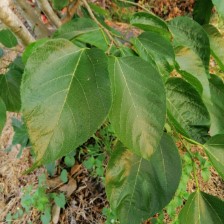
Variety: TaiwanMeacho